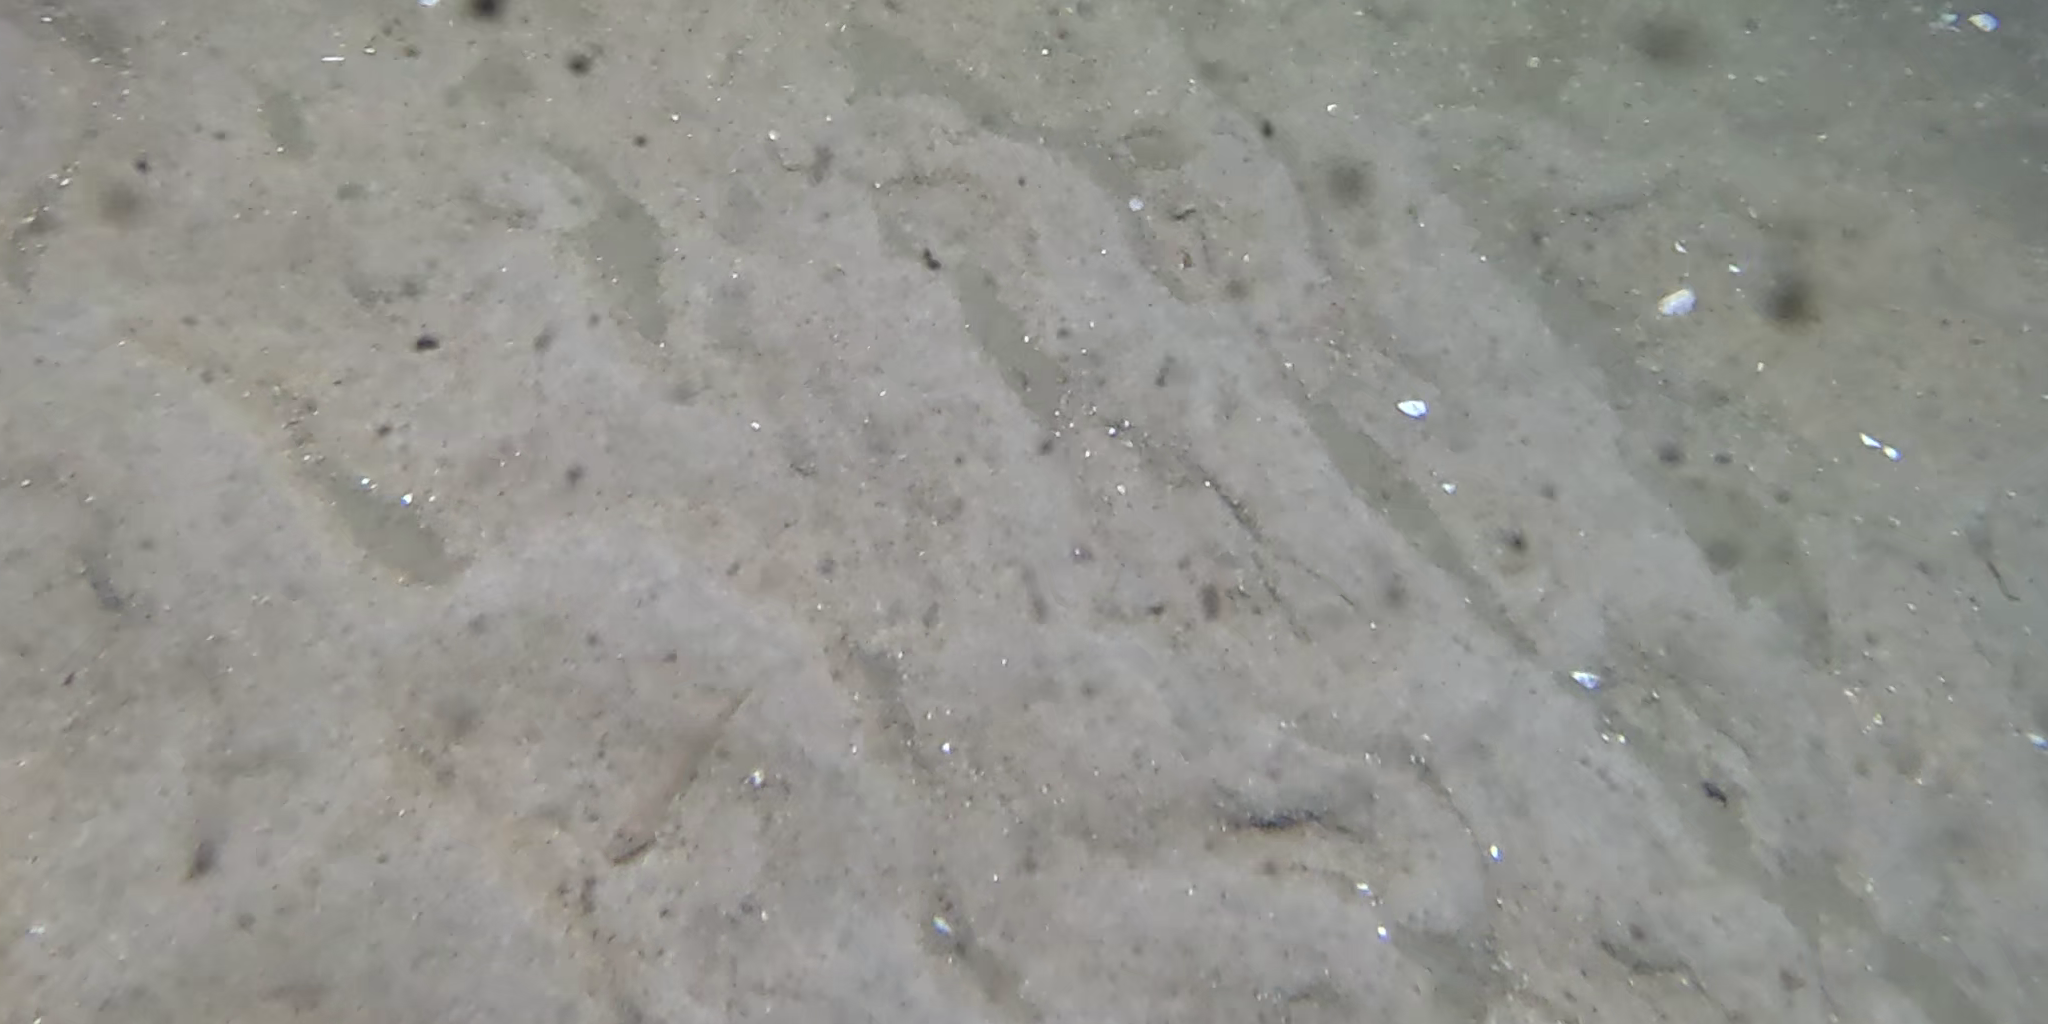
Seabed habitat: sand